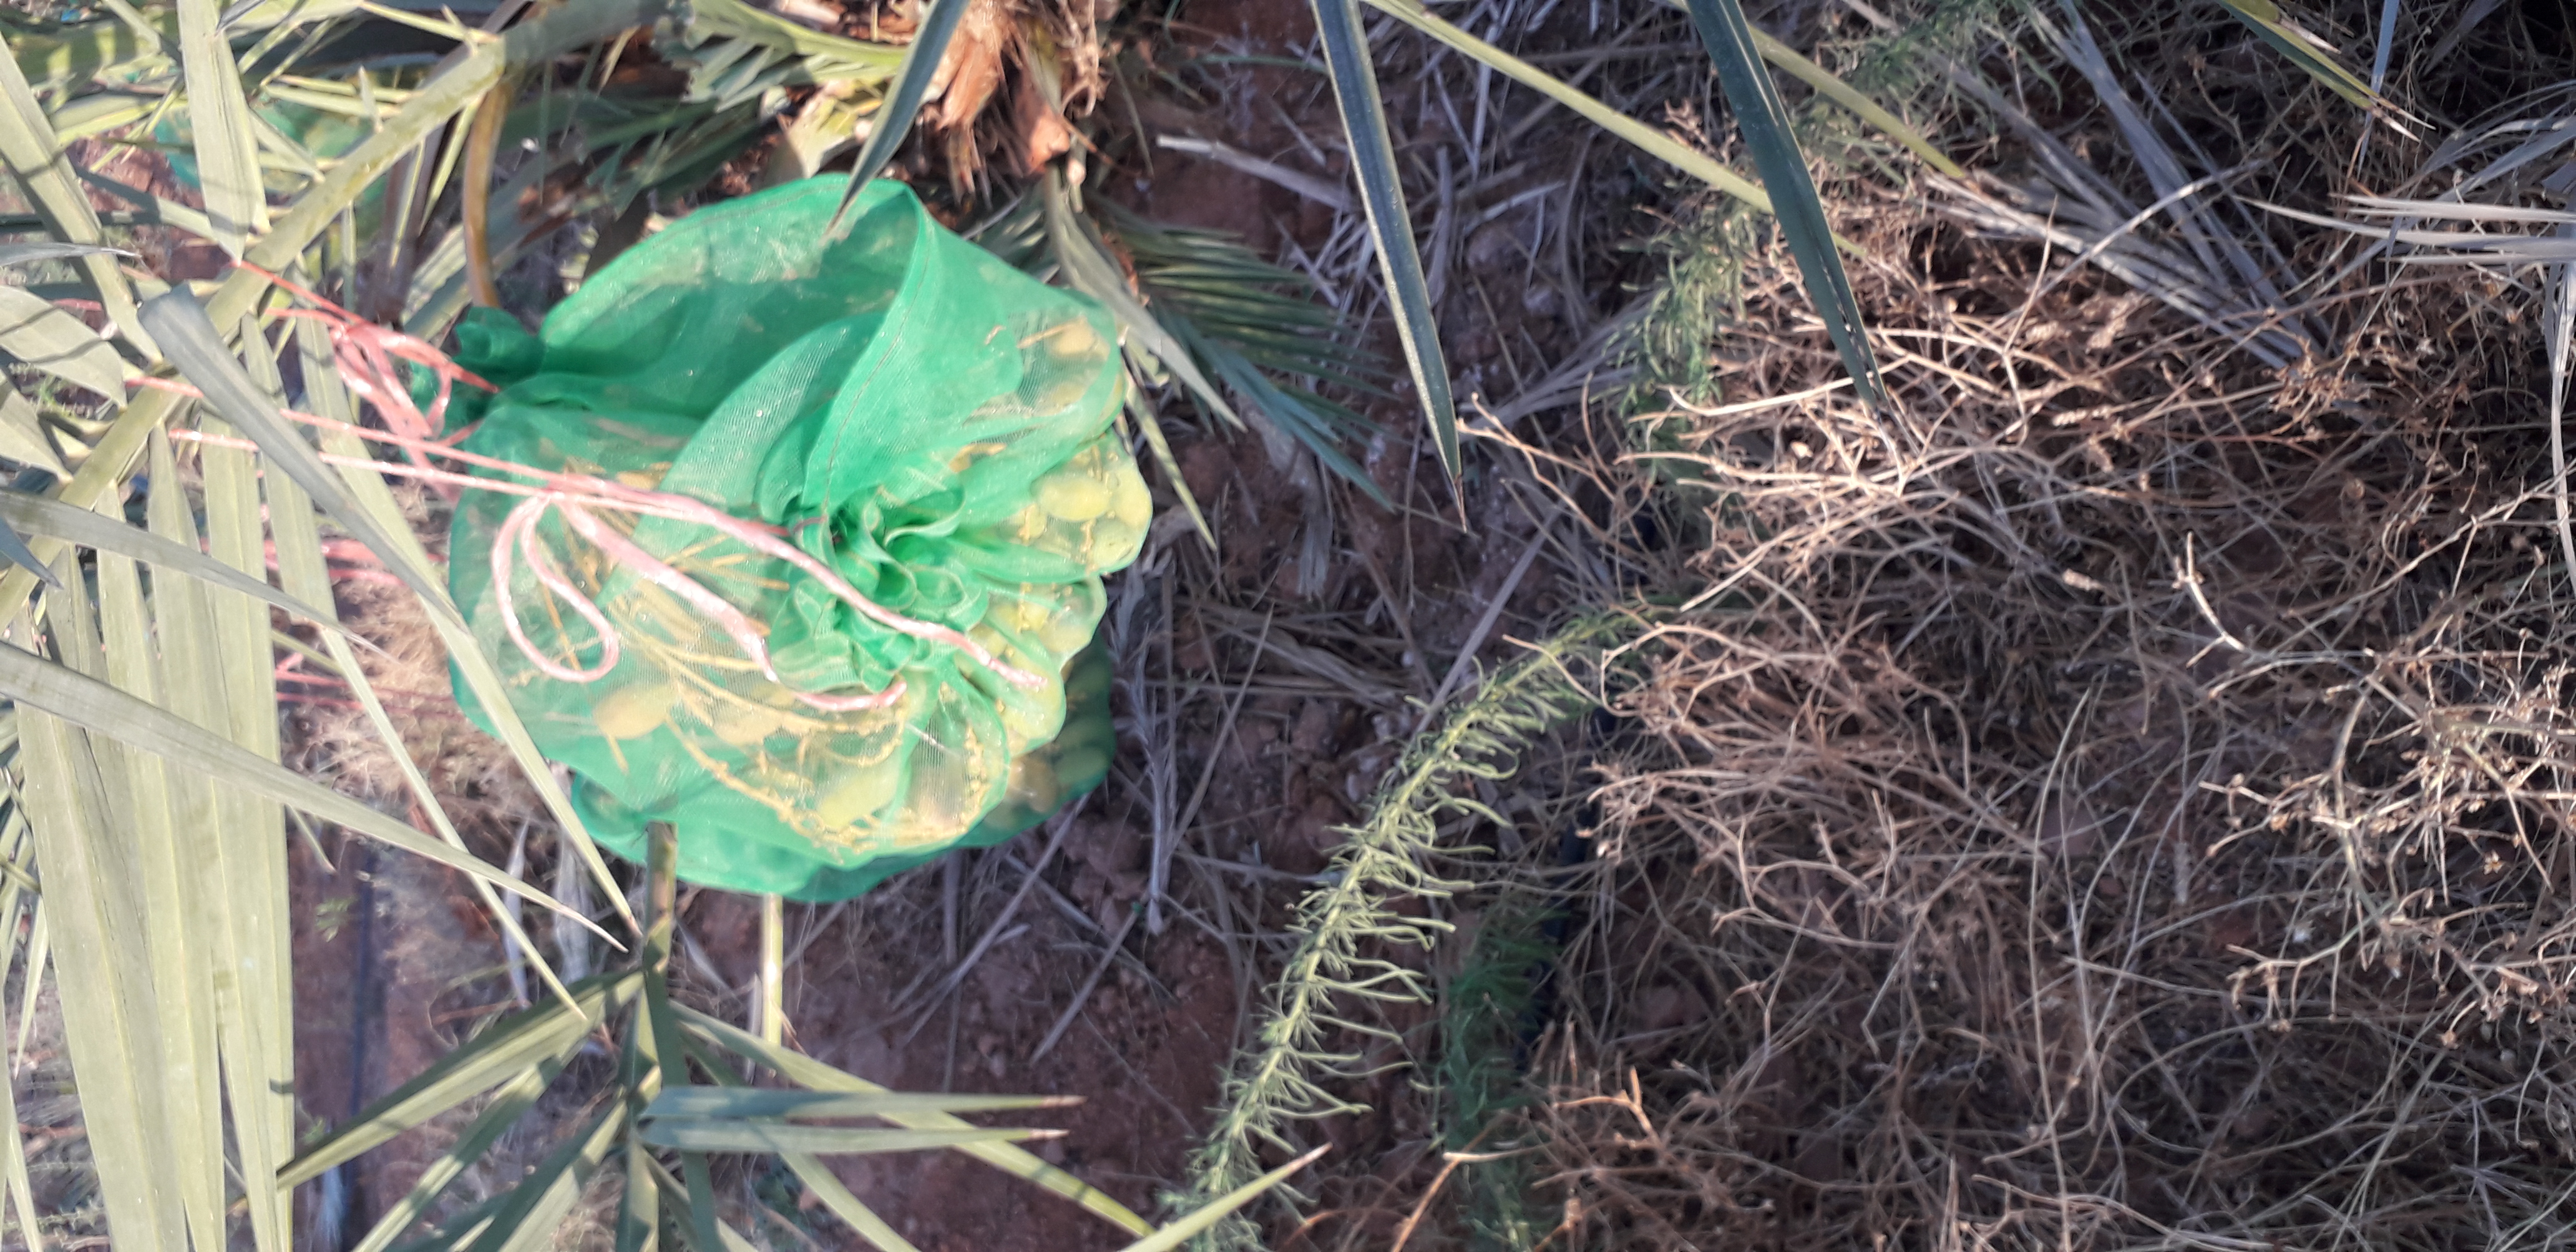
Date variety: Boumajhoul